Henry Avray Tipping

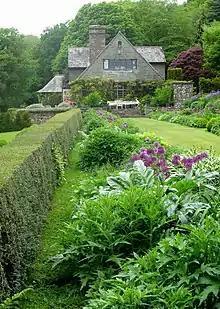
Tipping's house and garden at High Glanau, near Monmouth

Henry Avray Tipping (22 August 1855 – 16 November 1933) was a French-born British writer on country houses and gardens, a garden designer, and Architectural Editor of "Country Life" magazine for 17 years.